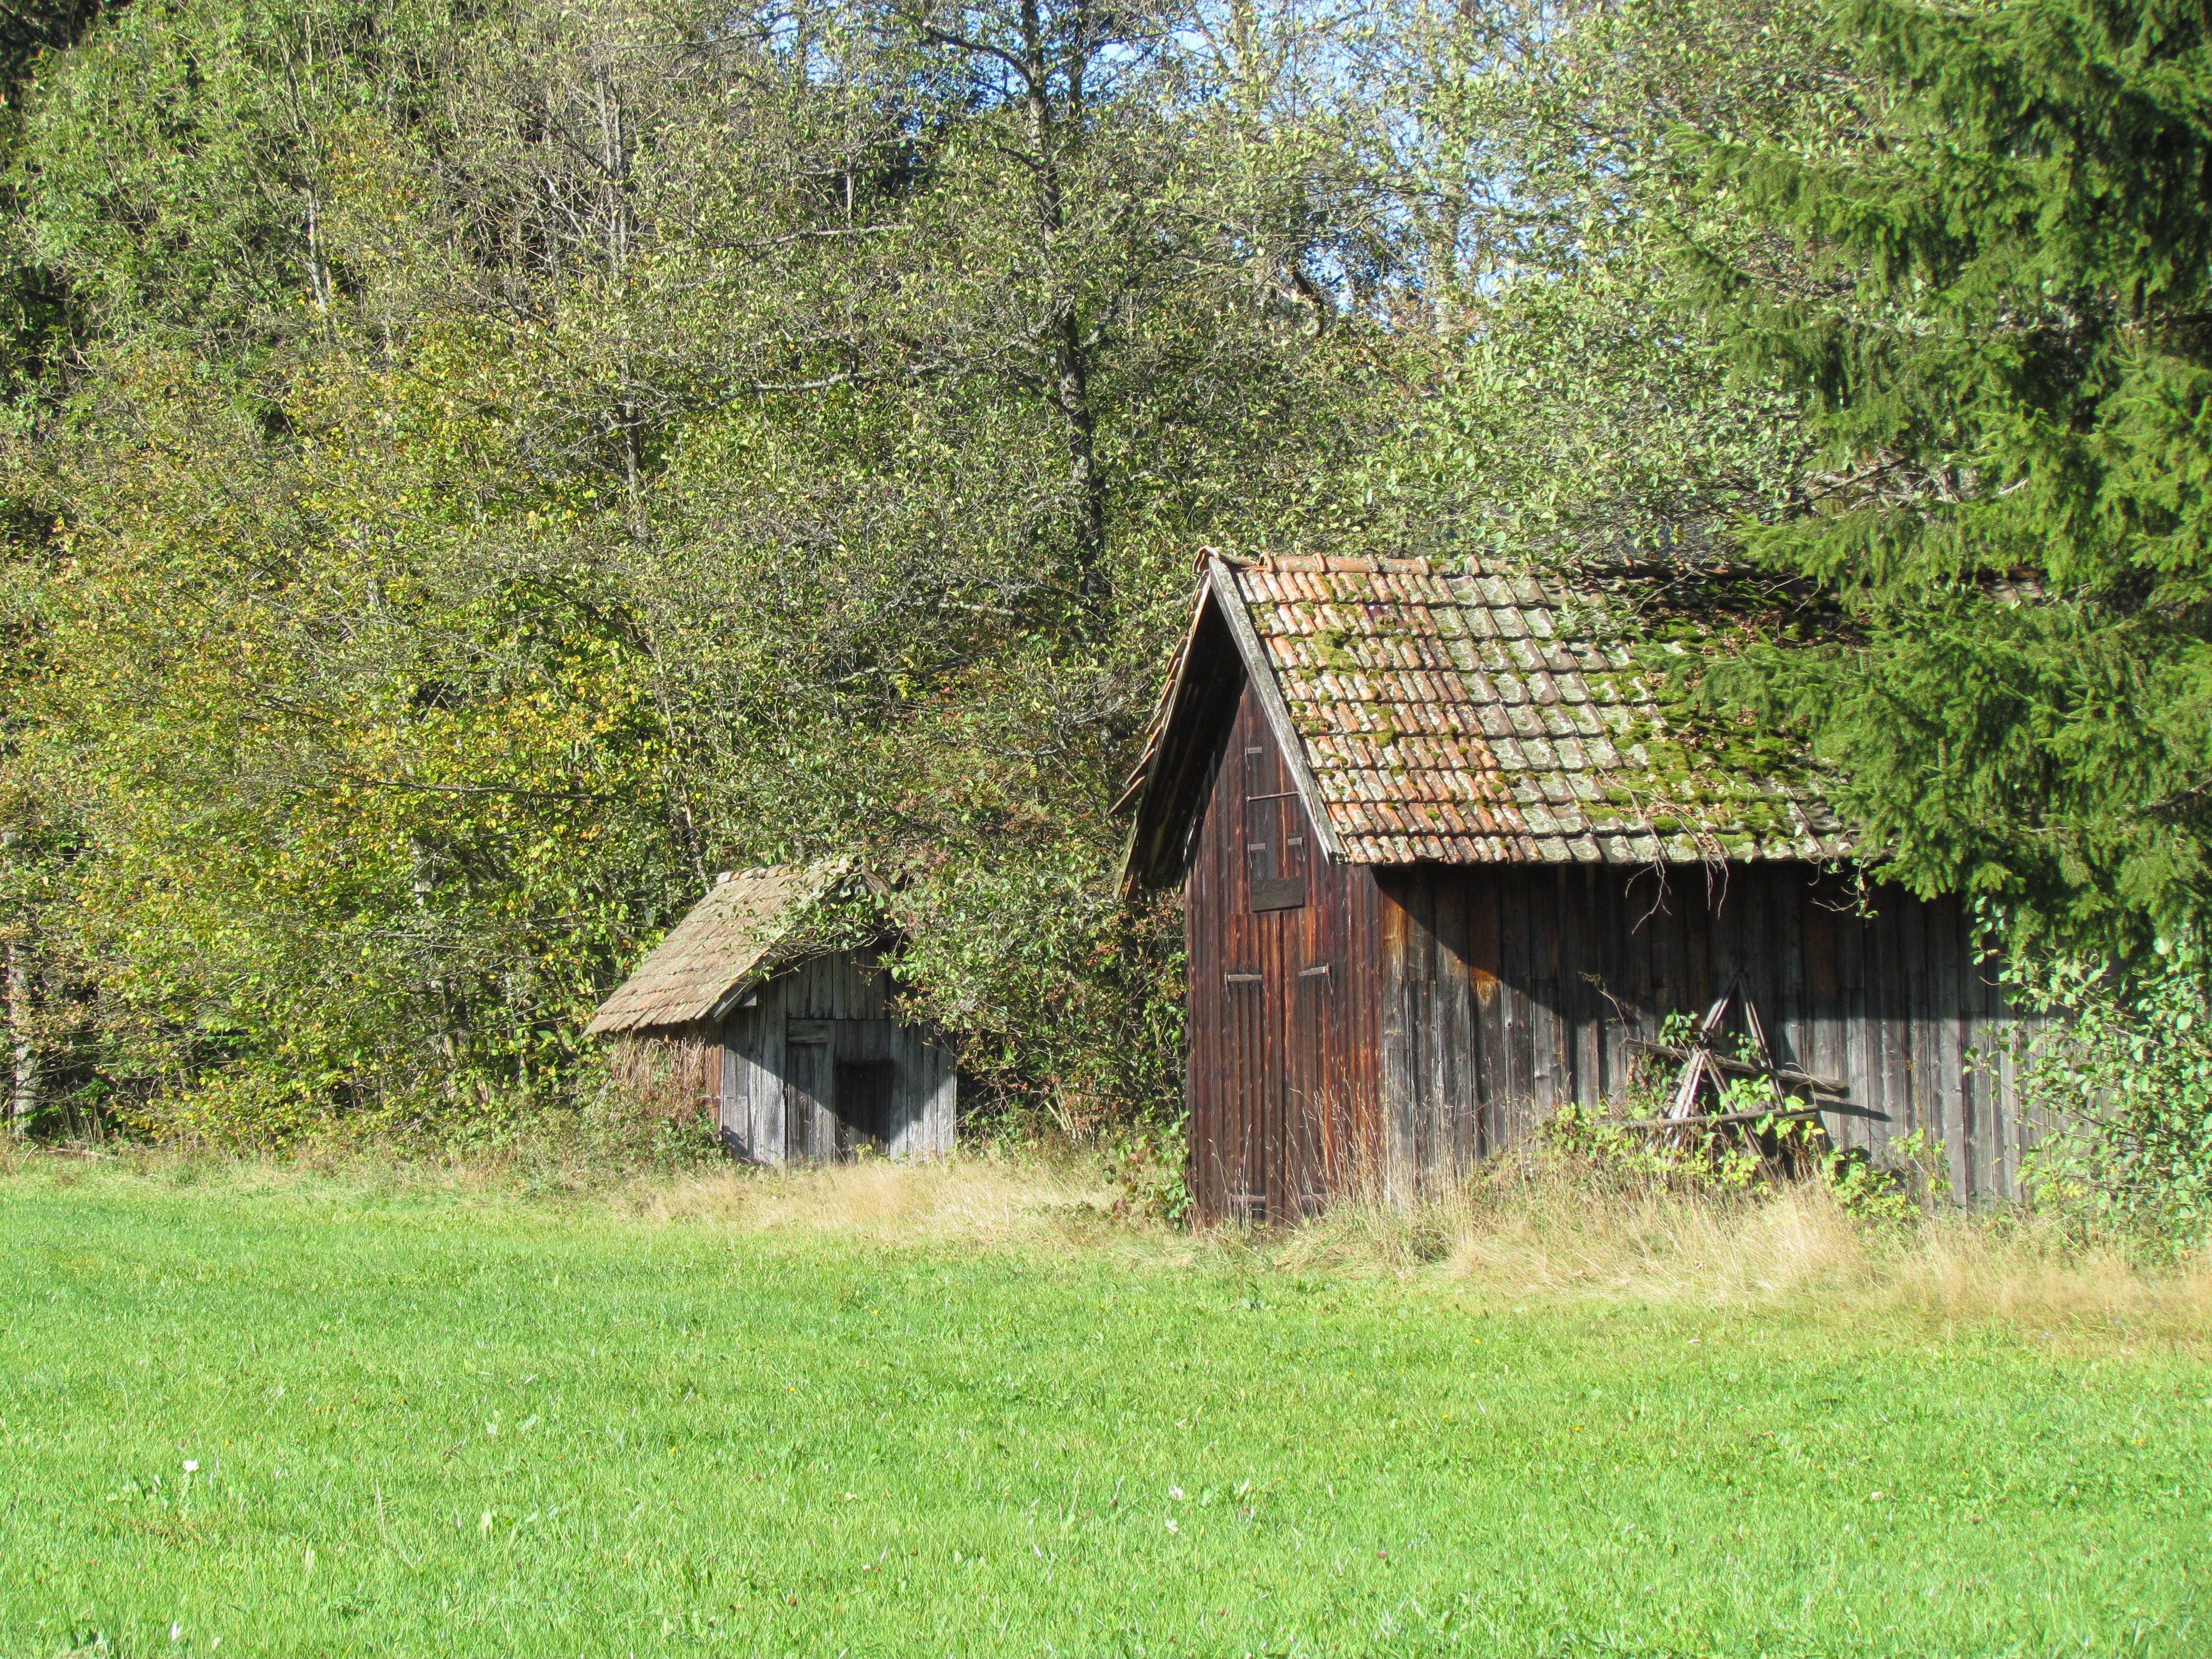
landscape, tree, nature, forest, hiking, farm, meadow, building, barn, valley, shed, summer, travel, hut, green, jungle, pasture, holiday, rest, agriculture, trees, relaxation, zoom, refuge, silent, baiersbronn, black forest, rural area, cottages, bodnar, clay valley, place of power